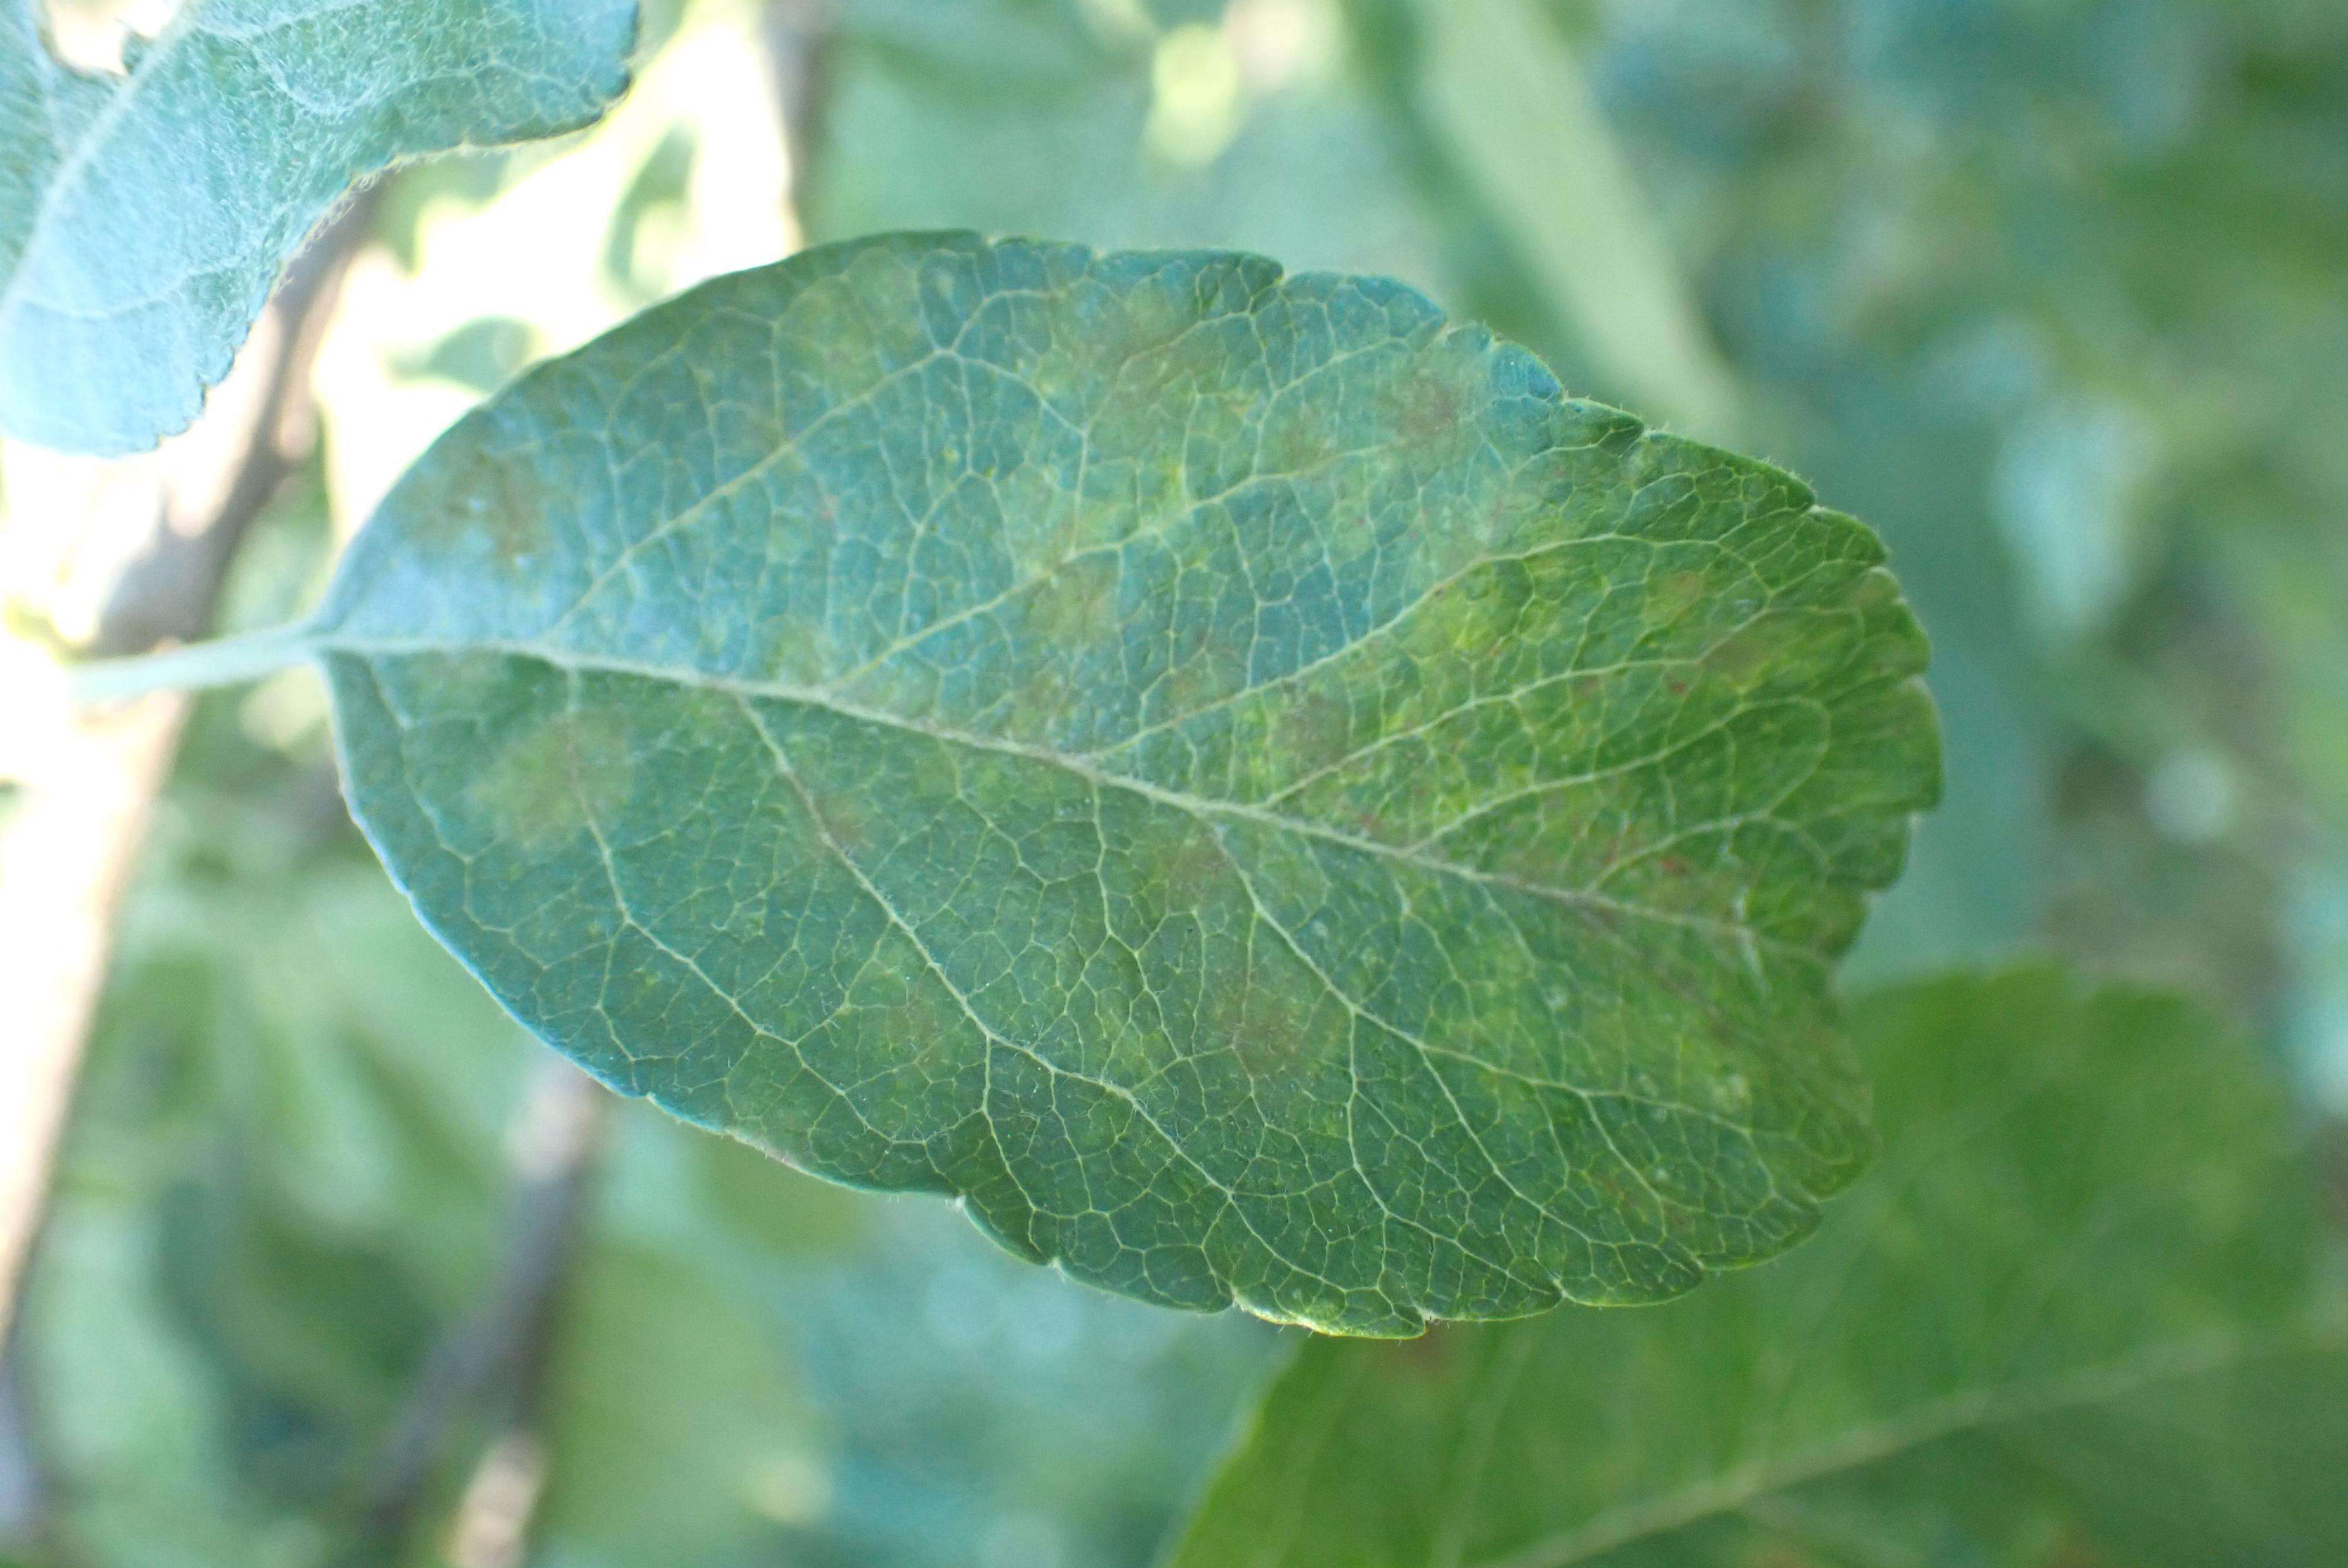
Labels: scab